Gates of Harvard Yard

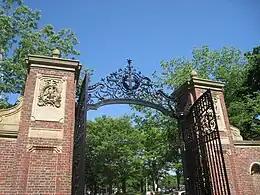
Johnston Gate. The tablet at left reads (in Latin): "Samuel Johnston of Chicago Graduate in the year 1855 Who was born in Cincinnati in the year 1833 Lived 53 years By his will he ordered this."

The Johnston Gate was completed in 1889 after a Georgian Revival design by McKim, Mead, and White, it opens onto Peabody Street (often mistaken for Massachusetts Avenue, from which Peabody Street diverges nearby) just north of Harvard Square. Costing some $10,000, it was the gift of Samuel Johnston (Harvard College class of 1855). Each Harvard Commencement Day for several hundred years, the sheriffs of Middlesex and Suffolk Counties have arrived at Harvard Yard on horseback, preparatory to the Middlesex Sheriff's ritual calling of the celebrants to order. It has become traditional for them to enter via the Johnston Gate.